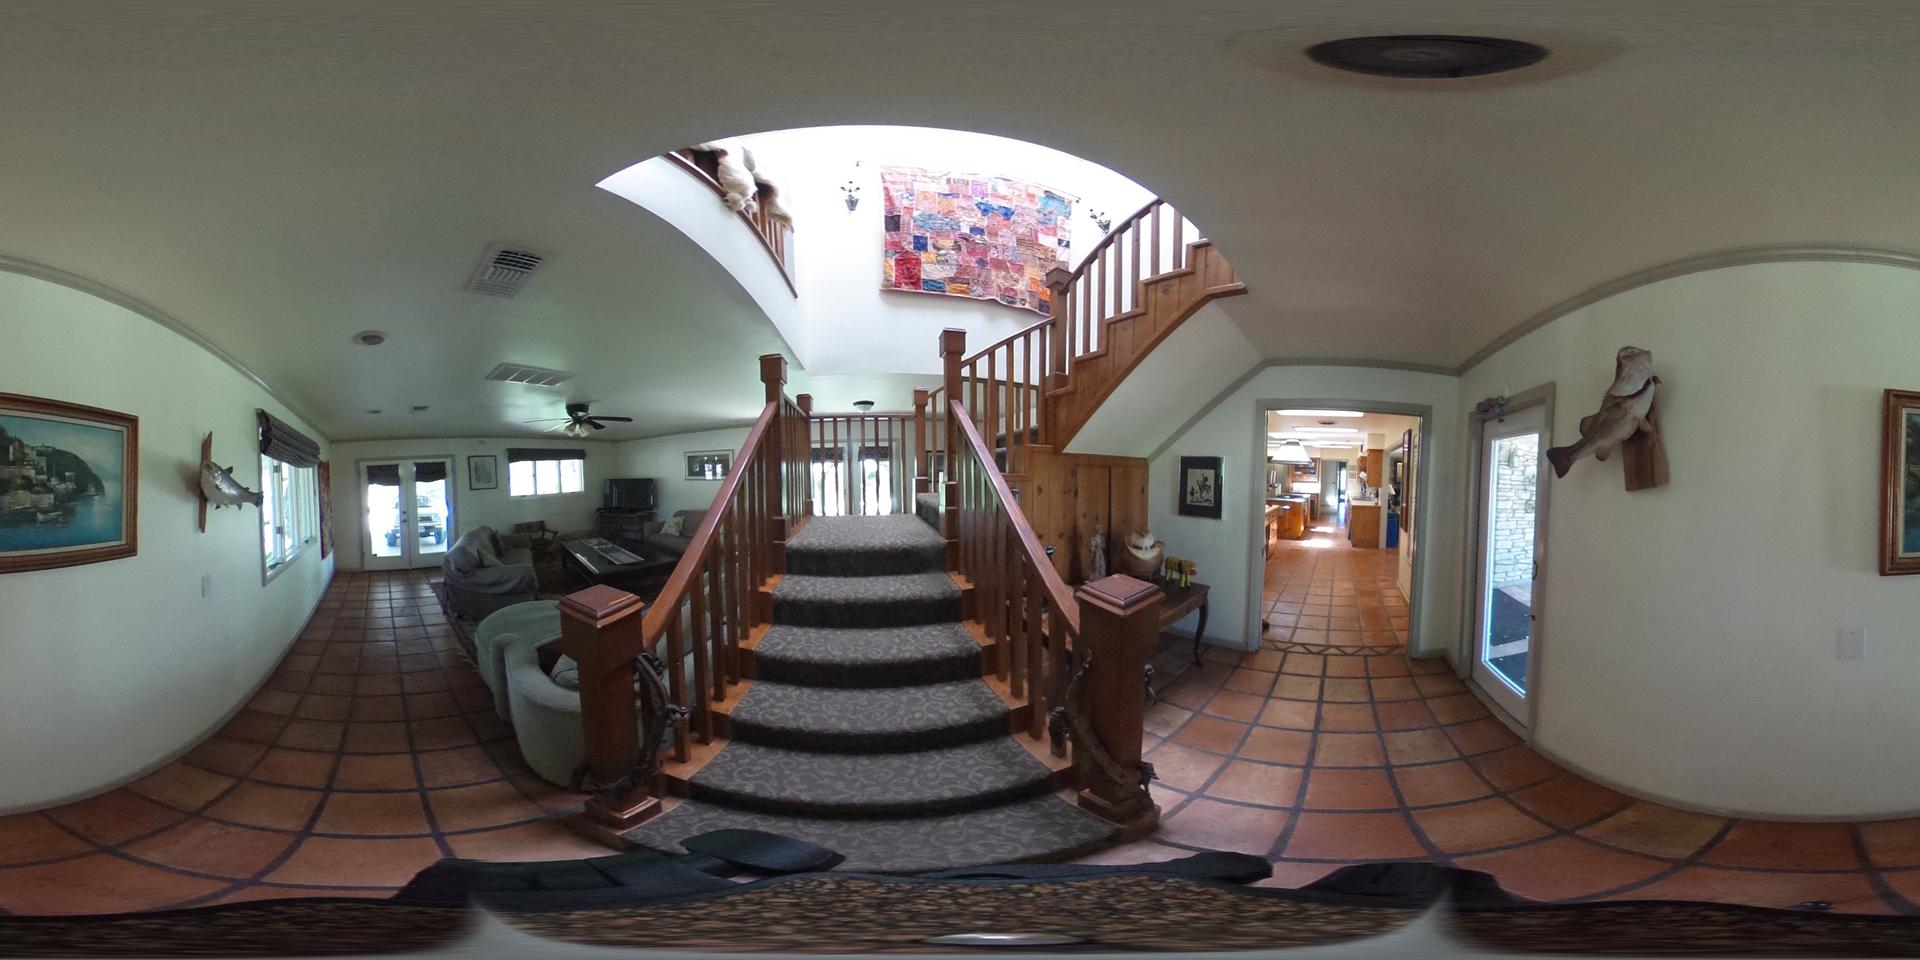
Referred object: Electric fan

Referred object: the colorful patchwork quilt